Hełm wz. 31

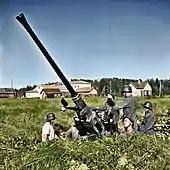
Hełm wz. 31 in Finnish service, 1944.

The first batches of serially-produced helmets entered field service in January 1933. Initially issued to infantry and artillery, in time it was also provided to the Polish Navy and Border Protection Corps. The Border Guards and State Police were provided with a variant of the wz.31 helmet with a large (10 centimetres in diameter) White Eagle adorning the forehead. However, at the end of the 1930s it was determined that the standard Polish wz. 31 helmet was unsuitable for tank troops and motorized units; while offering decent protection, it was too large and heavy. Because of that most of motorised units continued to use German Stahlhelms, while the cavalry used the French Adrian Helmet. The latter was also issued to many of the units mobilised in 1939.